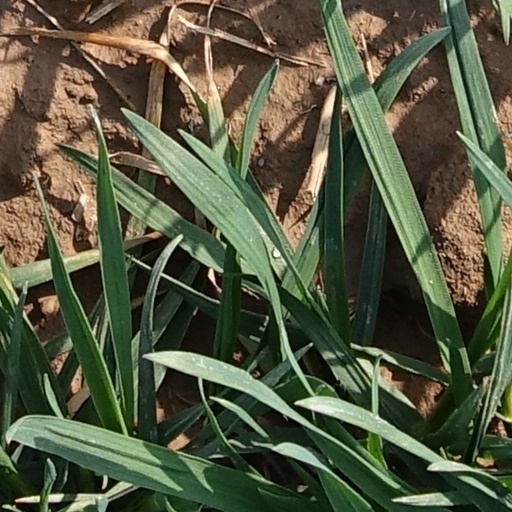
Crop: wheat